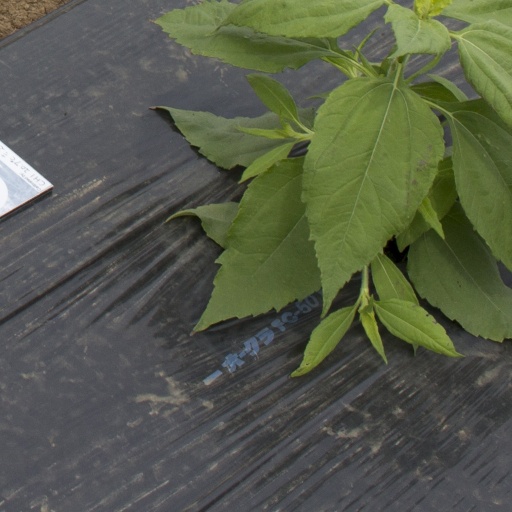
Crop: Jerusalem artichoke